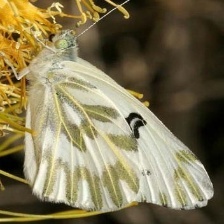
Species: BECKERS WHITE
Butterfly family (ImageNet category): cabbage_butterfly